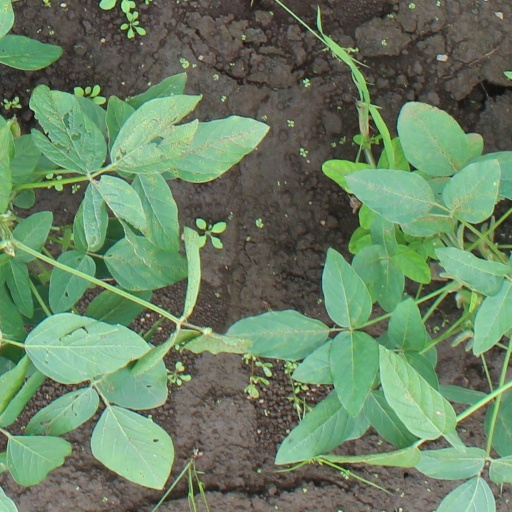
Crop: soybean